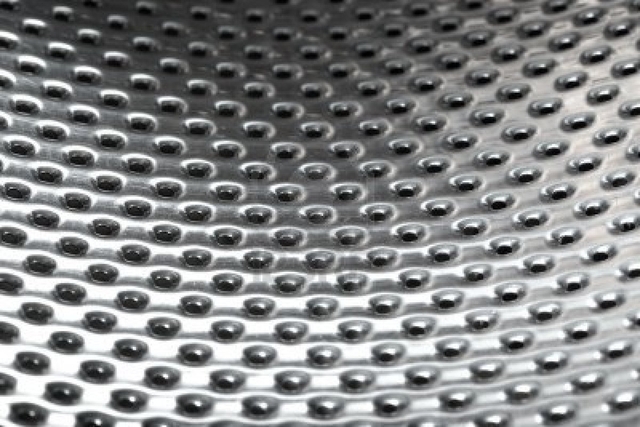
Texture: perforated